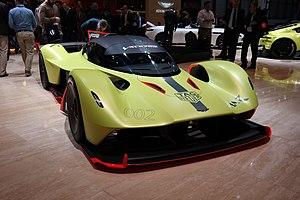
Salon international de l'automobile de Genève 2018
La Valkyrie, connue également sous ses noms de code internes AM-RB 001 et Nebula, est une supercar créée par le constructeur automobile britannique Aston Martin. C'est un coupé deux-portes offrant deux places, dont le design est inspiré des monoplaces de la Formule 1. Le constructeur l'a créée en collaboration avec Red Bull Advanced Technologies.